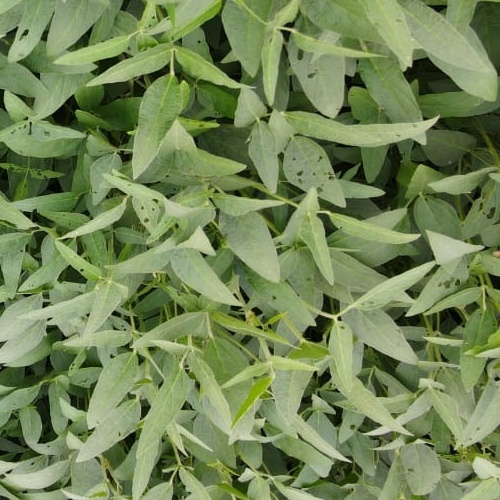
Label: Diabrotica_speciosa